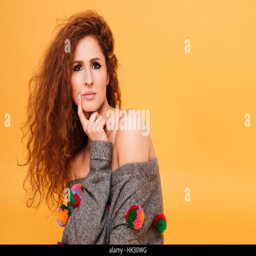
portrait of a pensive young woman with red hair looking at camera isolated over orange background